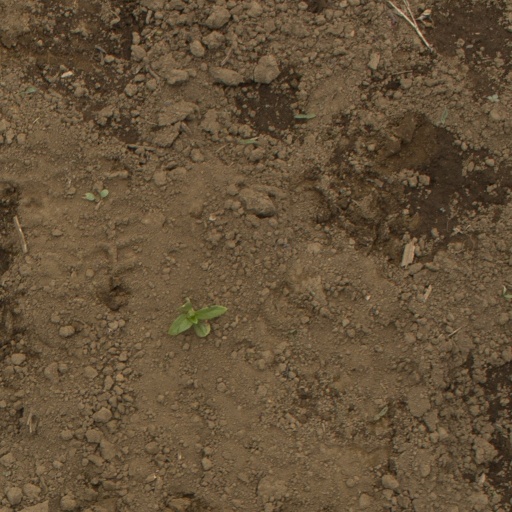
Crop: Jerusalem artichoke